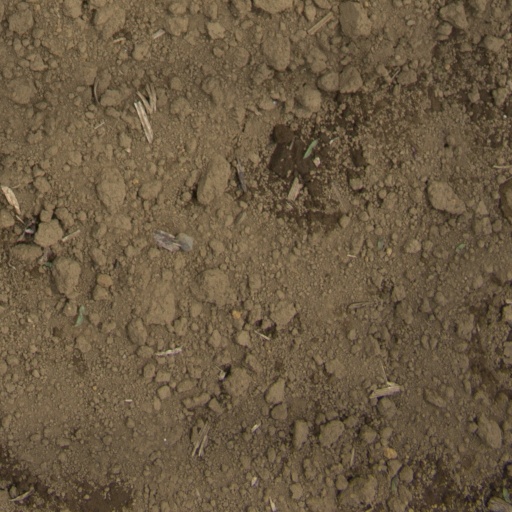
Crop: Jerusalem artichoke